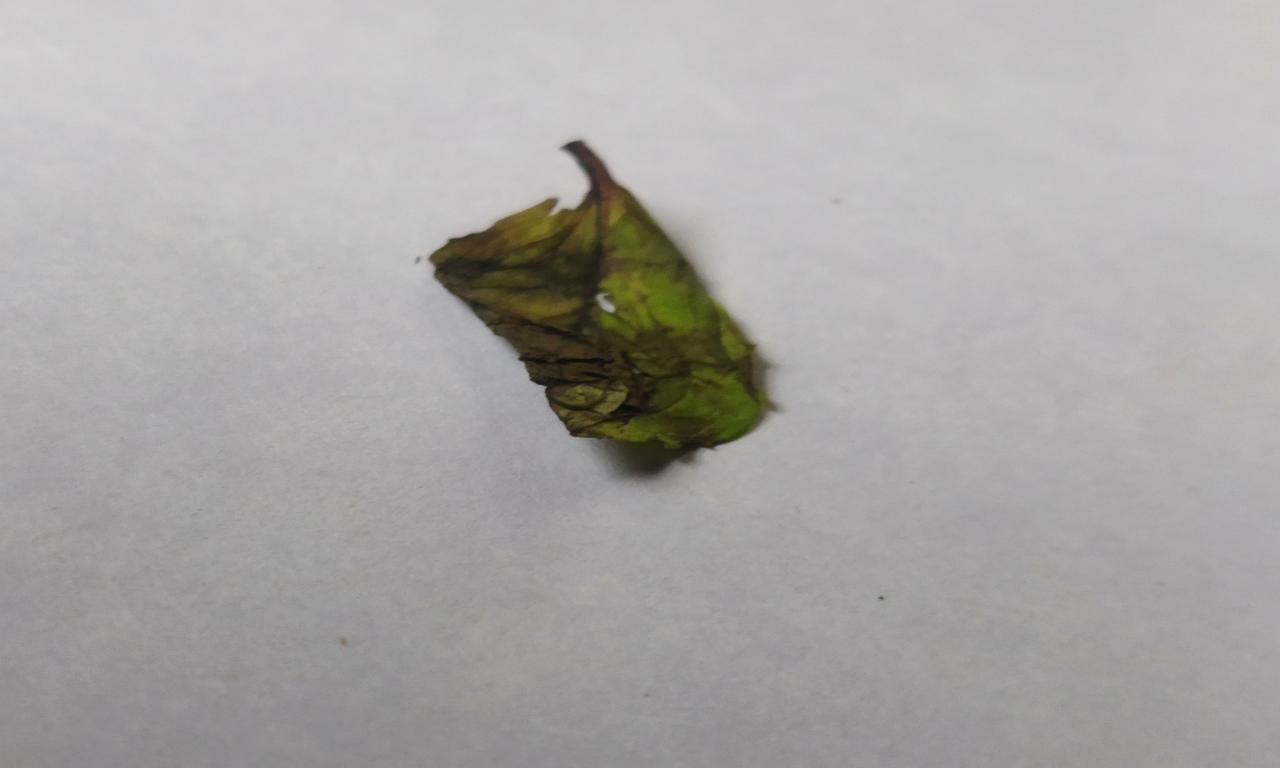
Label: Spoiled